Jonathan Pélissié

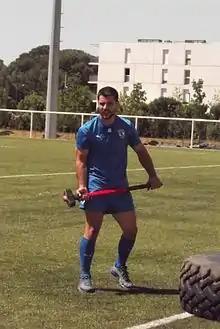

Jonathan Pélissié (born 6 June 1988) is a French former international rugby union player.